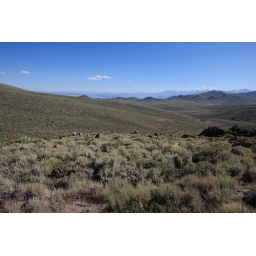
The view from highway 270, near Bodie. Mono lake can be seen in the distance.